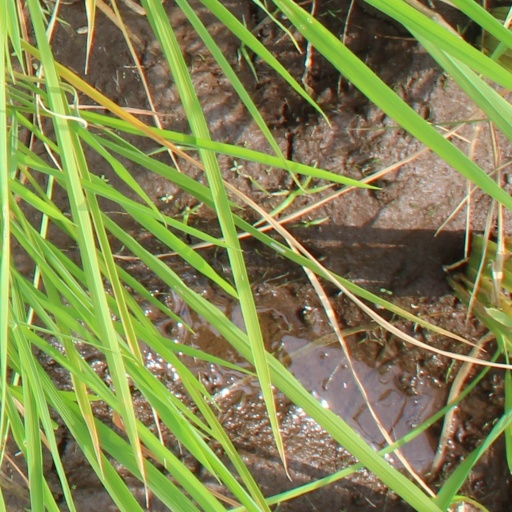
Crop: rice